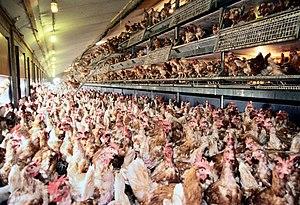
Gallus gallus domesticus, en français la Poule domestique, le coq domestique, est une sous-espèce de l'ordre des Galliformes. Cet oiseau, principalement issu de la domestication d'une espèce sauvage particulière, est élevé à la fois pour sa chair, pour ses œufs, pour le combat, pour le chant, parfois pour ses plumes et plus rarement encore pour sa crête. En 2018, de nombreuses races issues de la sélection opérée par les paysans au fil des siècles ont disparu. Il s'agit de l'espèce d'oiseaux dont la population est la plus importante.
L'élevage en batterie est un mode d'élevage intensif fondé sur l'entretien et l'exploitation d'animaux dans des batteries. Les batteries sont des dispositions linéaires de cages métalliques, sur un étage ou bien superposées sur deux ou trois étages. C'est le cas de l'élevage de poules pondeuses et de volailles en général. Chaque cage peut recevoir un nombre variable d'animaux suivant les normes techniques appliquées.